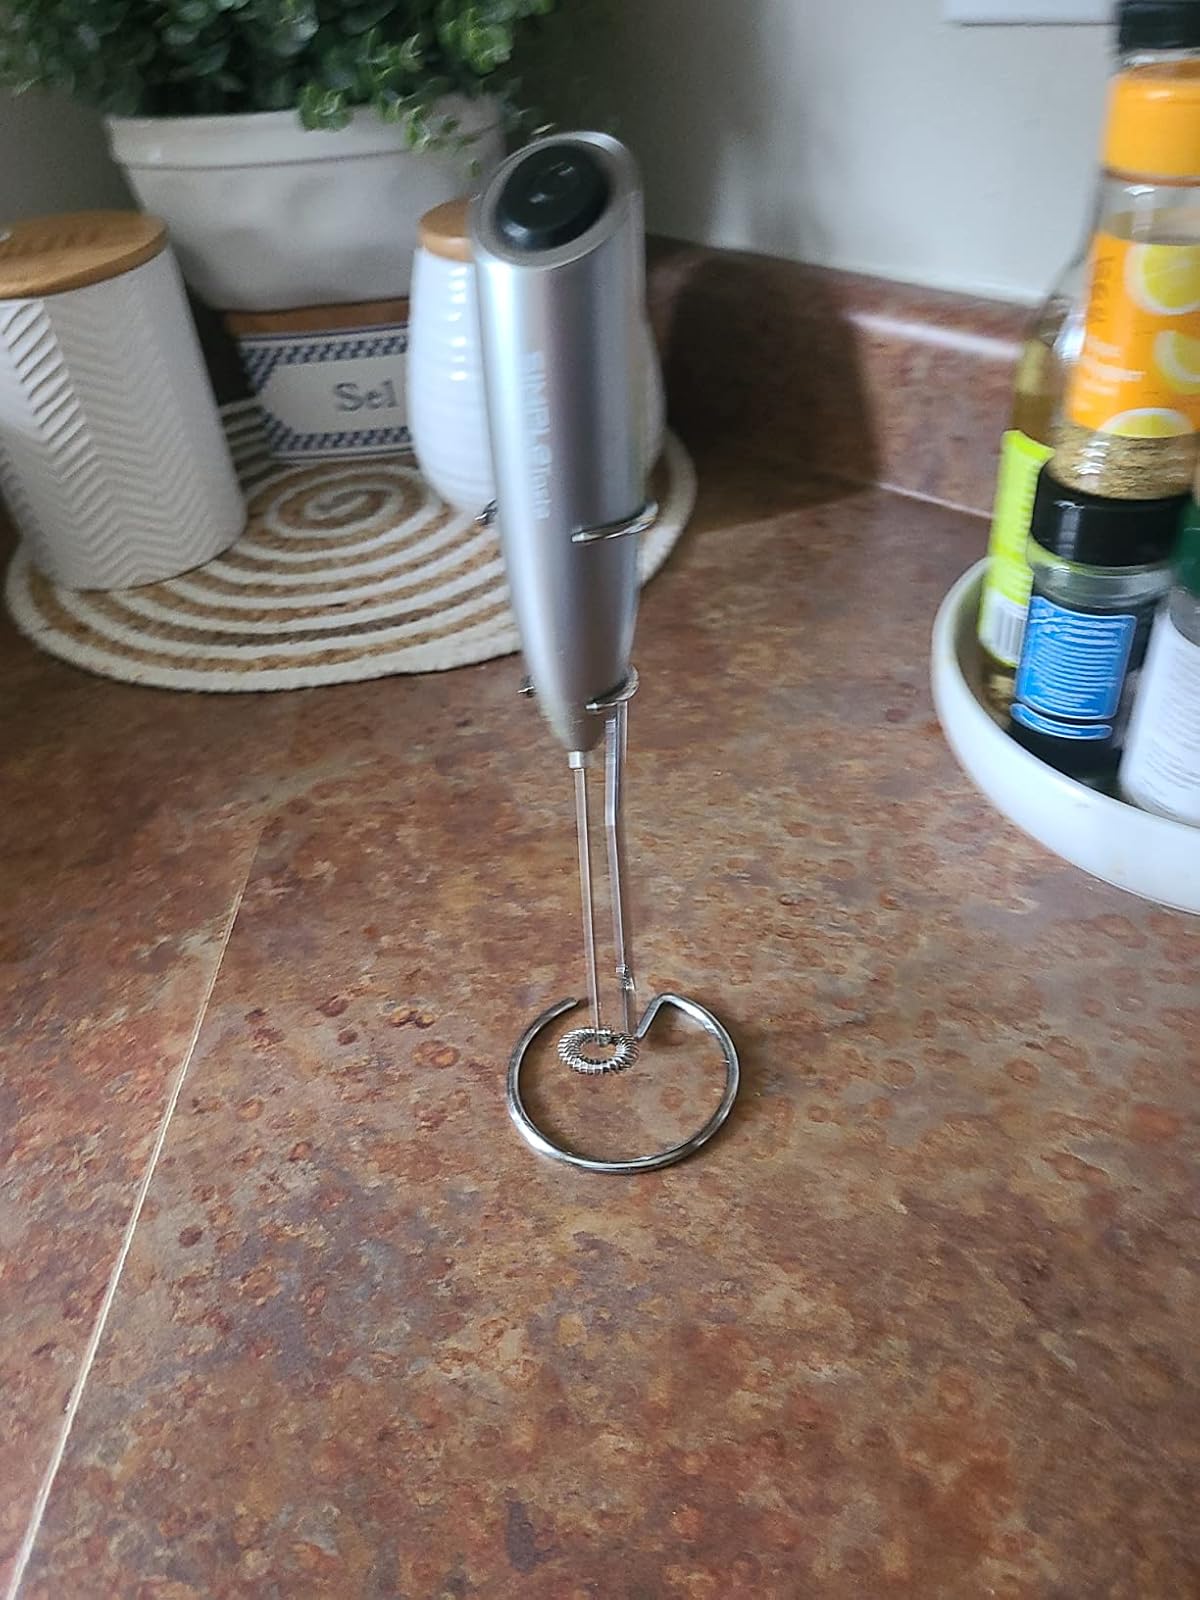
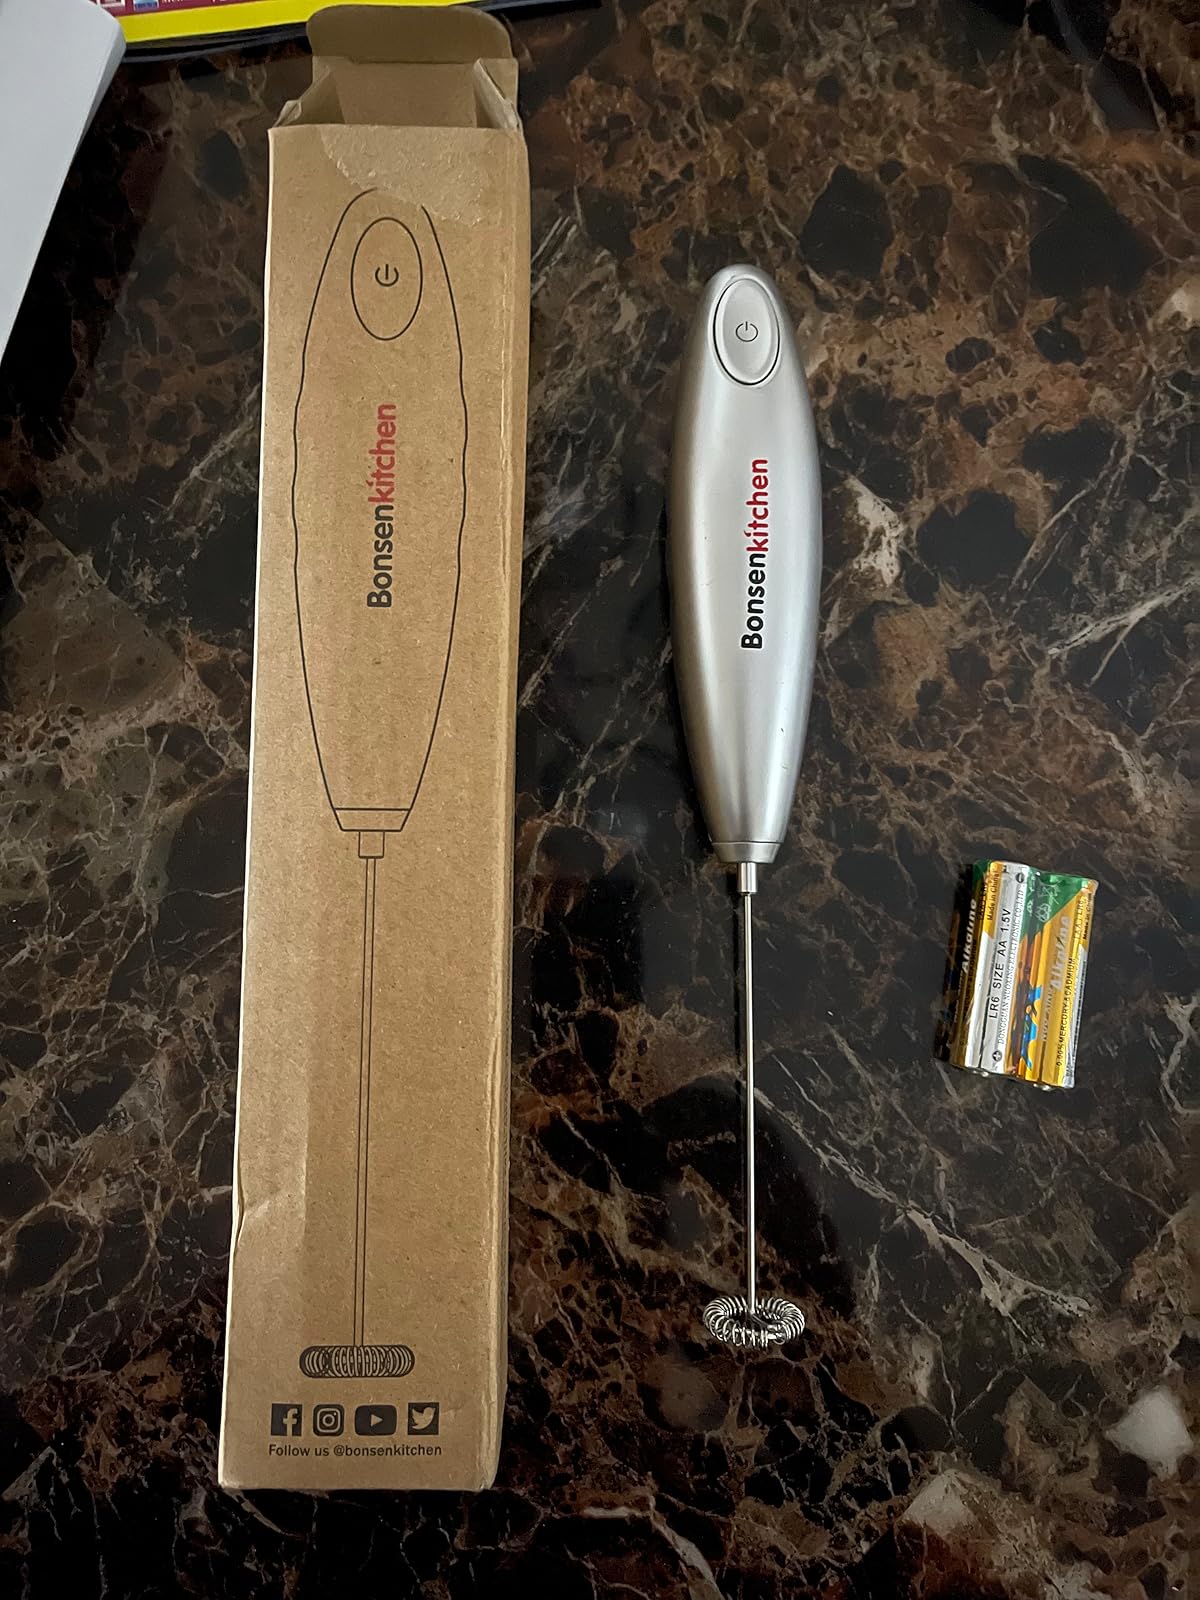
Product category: items_mixer
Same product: no